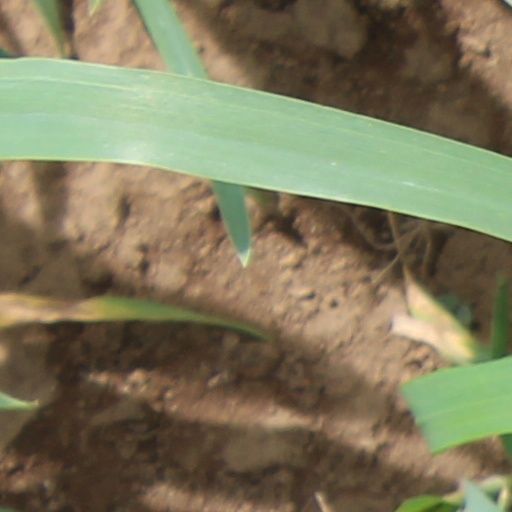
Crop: wheat